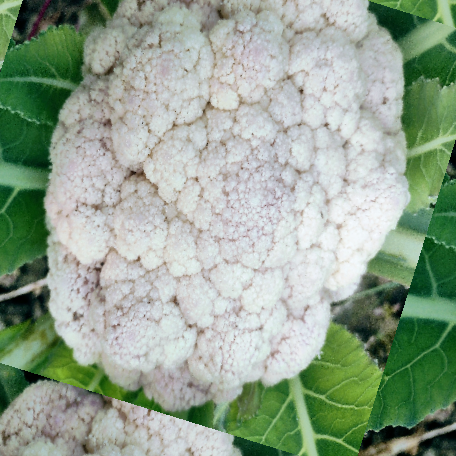
Label: Disease Free